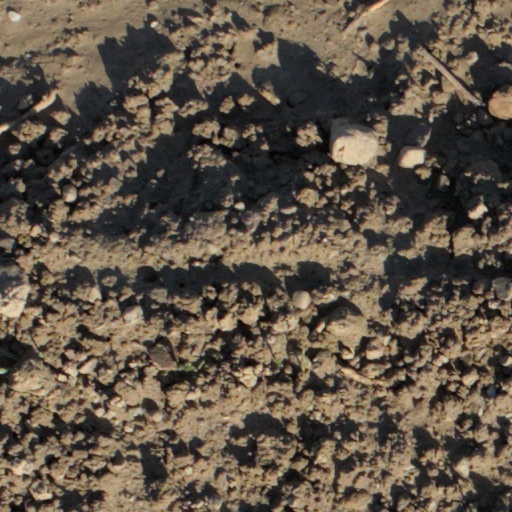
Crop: wheat